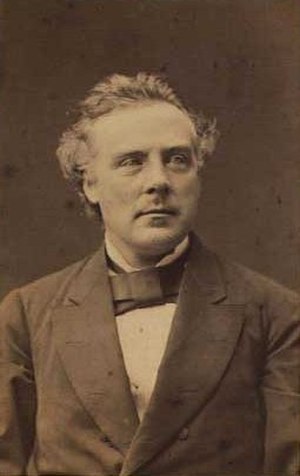
Christian Schiørring
Christen Christian Frederik Schiørring var en dansk violinist og kgl. kapelmusikus, far til Johannes Schiørring og Henry Schiørring.